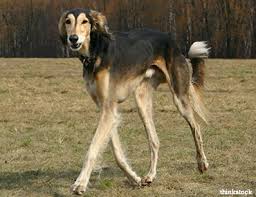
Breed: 206-n000051-Saluki